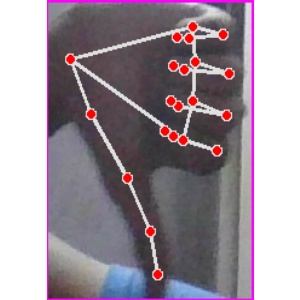
अक्षर: फ